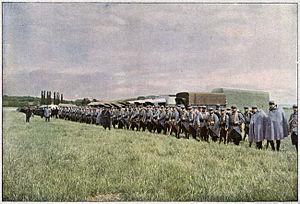
Autochrome in Les Champs de bataille de la Marne par Gervais-Courtellemont intitulée